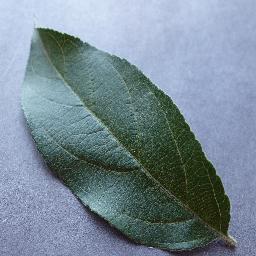
Label: Apple___healthy